Santa Rosa (Mesoamerican site)

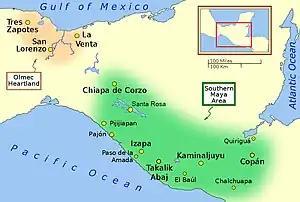
Map of Mesoamerican sites showing Santa Rosa

There are approximately 31 mounds at the site spread out over an area of about 54 hectares. Settlements directly affiliated with the center have been located from the Angostura Canyon, clear down to the Guatemalan border as evidenced by dominant Santa Rosa pottery types found in the region. Between the large center of Chiapa de Corzo further downstream, and the Guatemalan border, Santa Rosa was the largest Preclassic site along the Grijalva River. The first permanent settlement of the area dates to the early Middle Preclassic Period from around 1000 BCE to 600 BCE and was continuously occupied until about 200 CE, at which point it began to experience a decline in population.